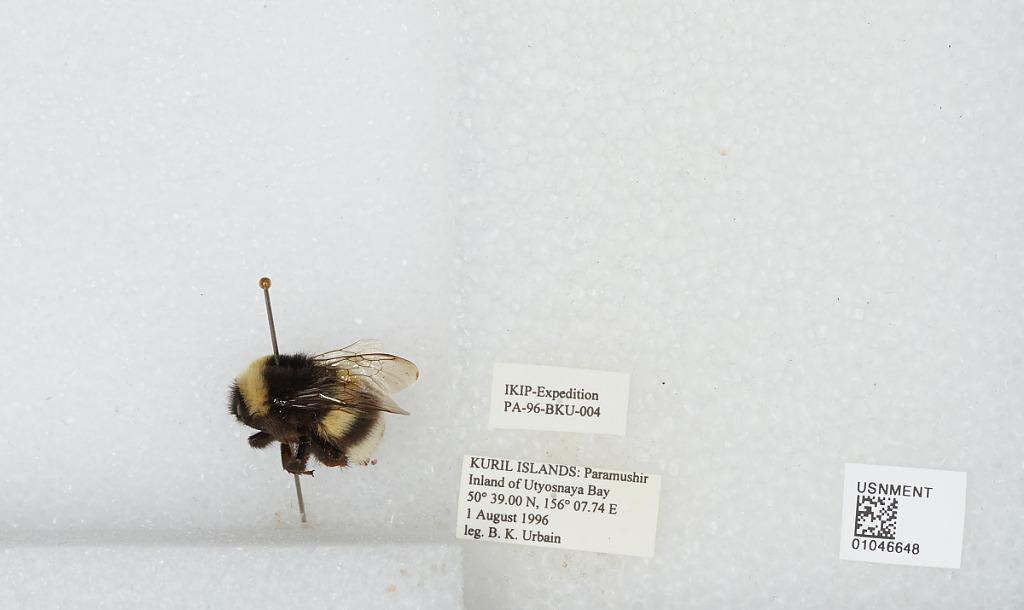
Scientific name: Bombus sp.
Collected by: B. Urbain
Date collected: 1996-8-1
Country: Russia
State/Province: Sakhalin
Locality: Kuril Islands, Paramushir Island, inland of Utyosnaya Bay
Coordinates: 50.65, 156.129